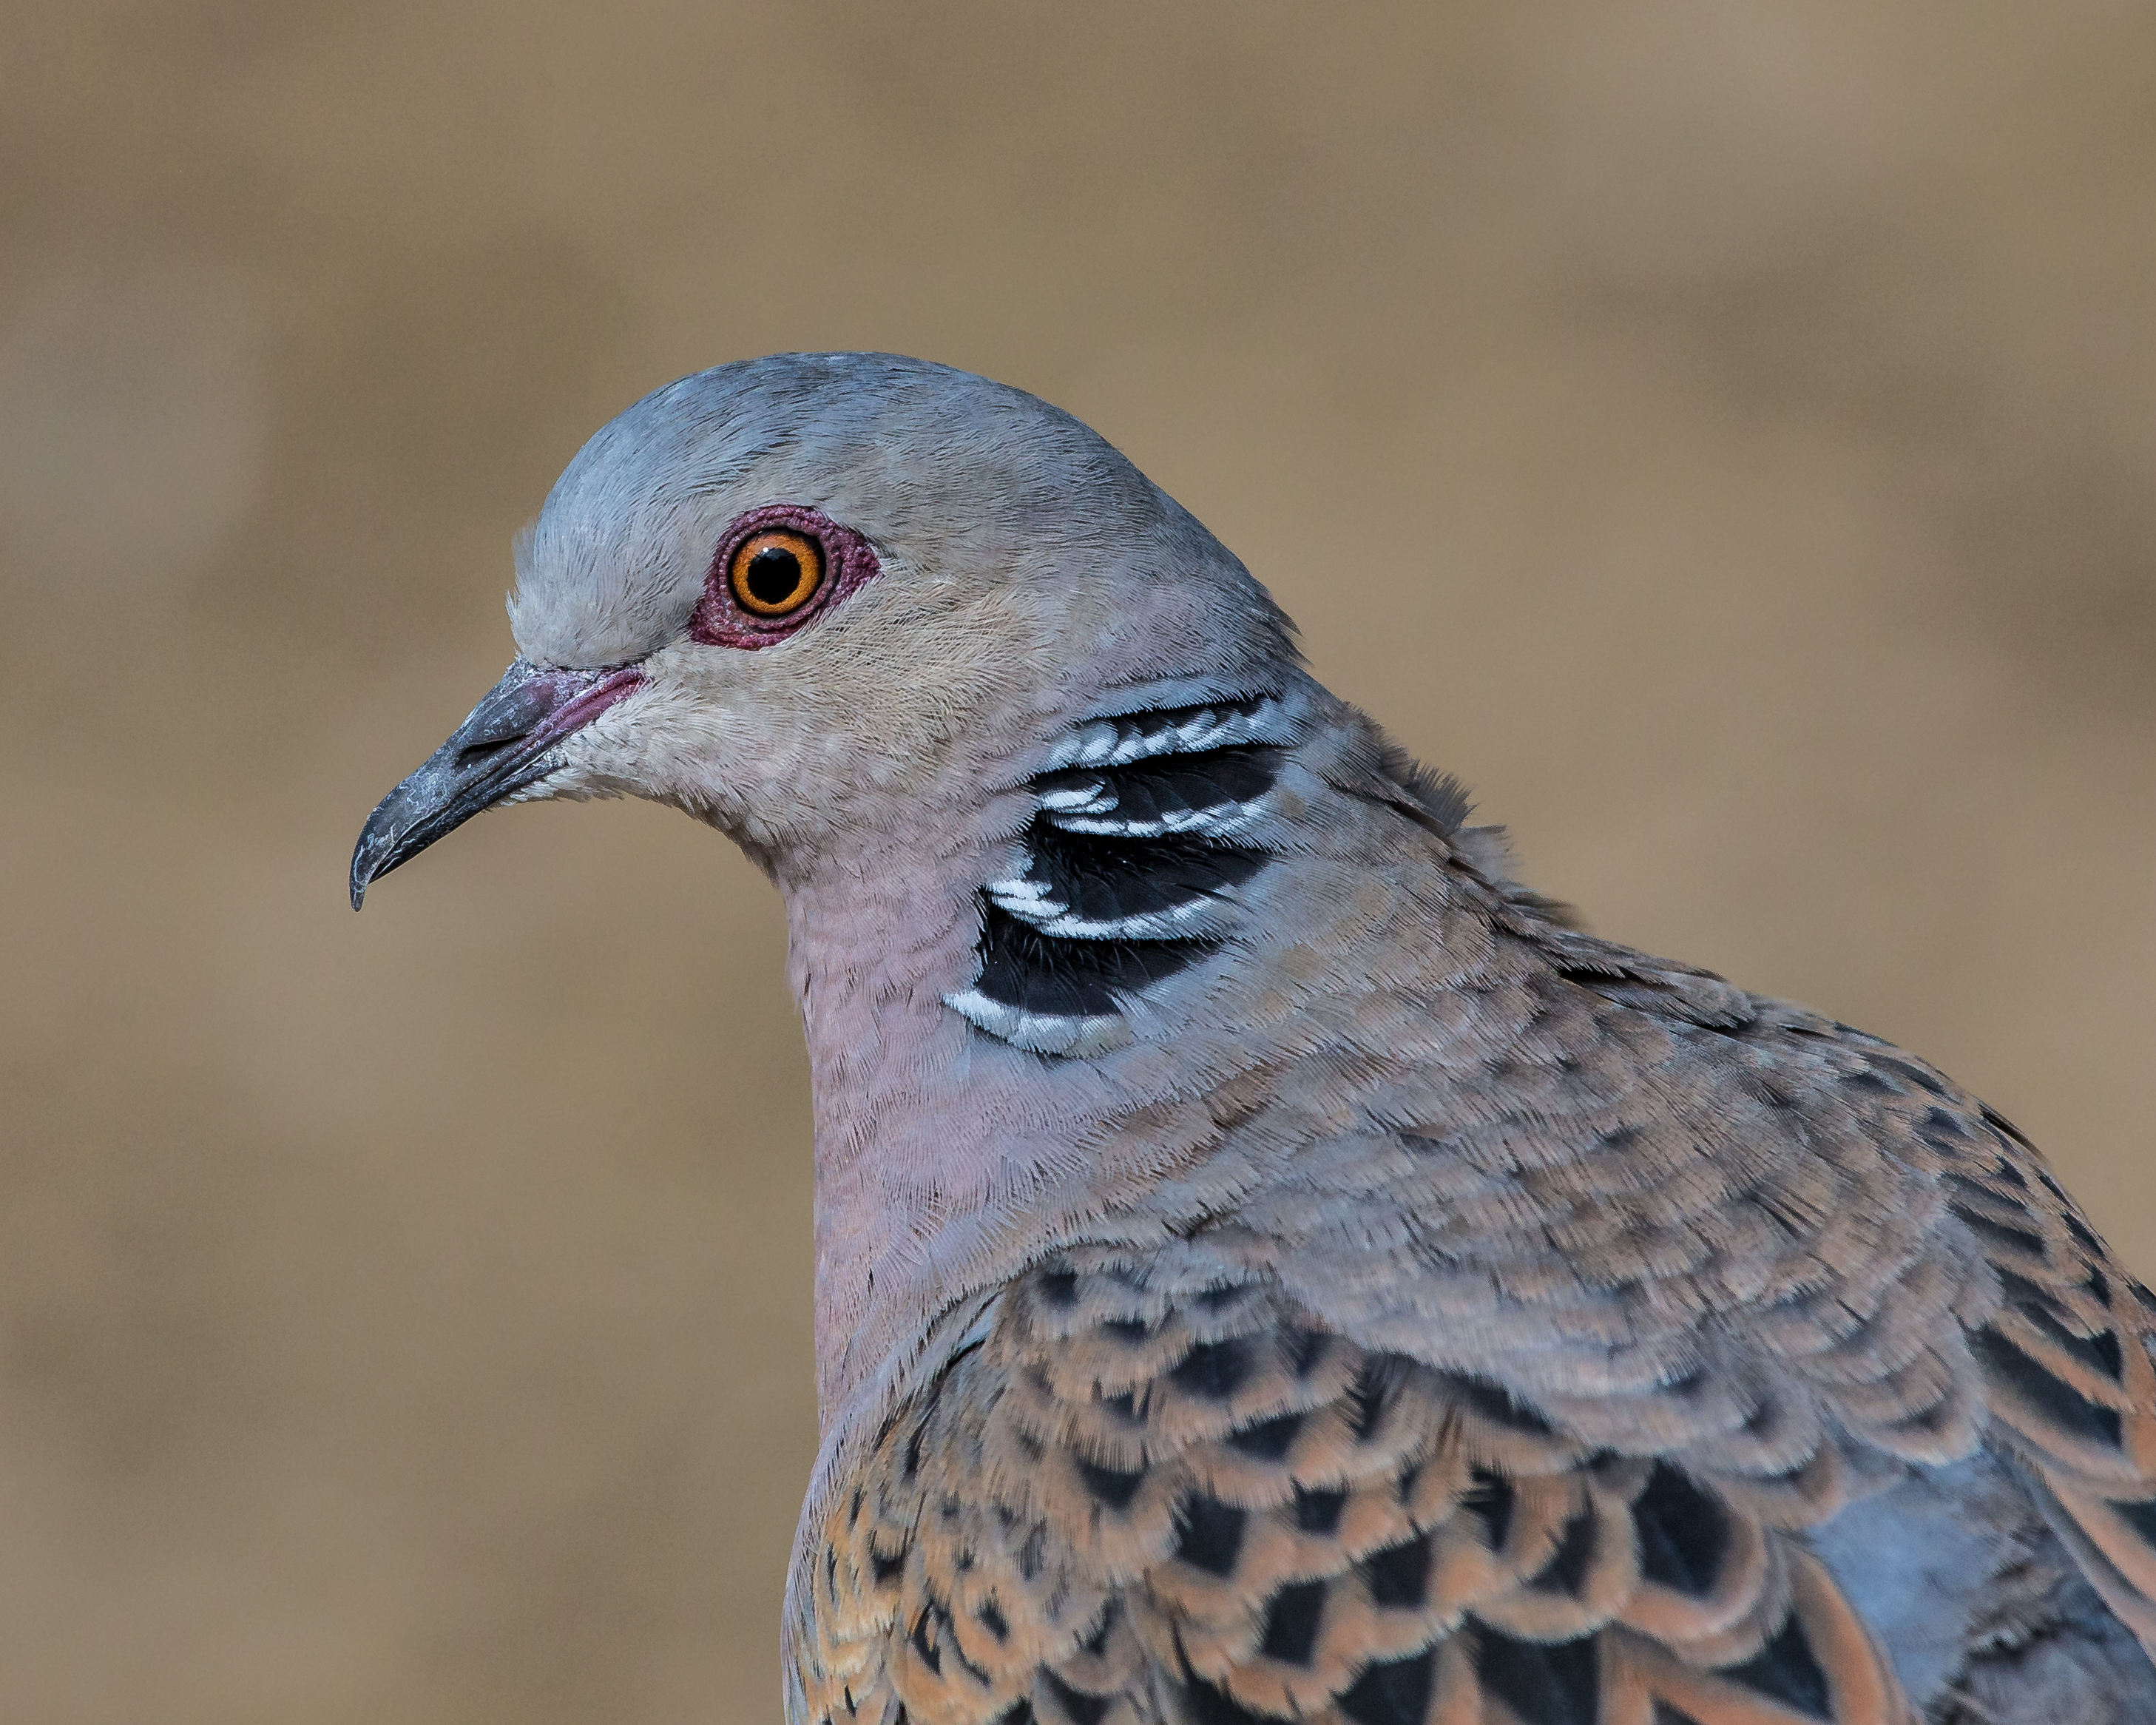
bird, wing, wildlife, beak, fauna, close up, vertebrate, andymorffew, morffew, aviary, pensthorpe, turtledove, captivebird, norfolk, pigeons and doves, stock dove